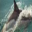
Label: dolphin